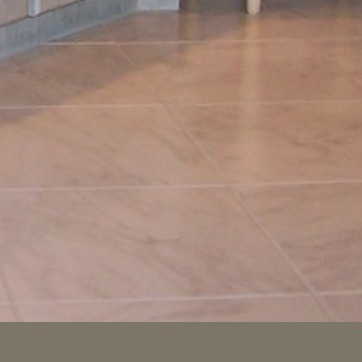
Material: tile